John William Kiser

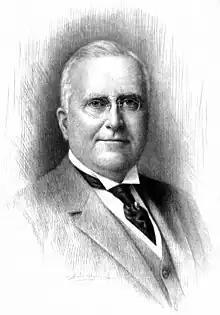

John William Kiser (June 20, 1857 – October 31, 1916) was a 19th-century industrialist who owned the Monarch Cycle Manufacturing Company in Chicago, Illinois. His company became one of the largest bicycle manufacturers in the world.